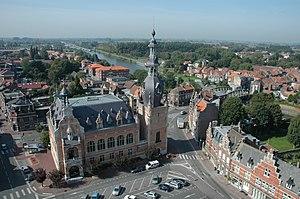
L'hôtel de ville et le beffroi de Comines (Nord, France) vus de l’église Saint-Chrysole
La Métropole européenne de Lille est une intercommunalité française de type métropole, composée autour des villes de Lille, Roubaix et Tourcoing située au centre du département du Nord dans la région des Hauts-de-France. Parmi les quatre premières communautés urbaines créées en 1967, elle prend d’abord le nom de Communauté urbaine de Lille, puis, à partir de 1996, de Lille Métropole Communauté urbaine, avant que la loi de modernisation de l'action publique territoriale et d'affirmation des métropoles ne la transforme en Métropole européenne de Lille à compter du 1ᵉʳ janvier 2015.
Comines est une commune française du département du Nord et de la région Hauts-de-France, située en Flandre romane. Elle est limitrophe de Comines en Belgique avec qui elle ne formait qu'un jusqu'en 1668, date à laquelle la partie au sud de la Lys devient française. Elle fait partie de la Métropole européenne de Lille.